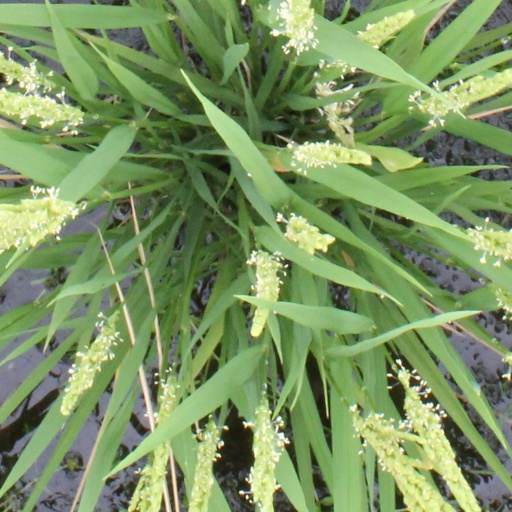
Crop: rice